Free Lunch (book)

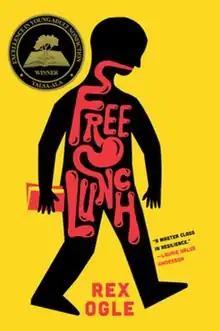

Free Lunch is a middle-grade memoir by Rex Ogle, published September 10, 2019, by Norton Young Readers. The book follows Ogle's middle school experience of being "a poor kid in a wealthy school district."